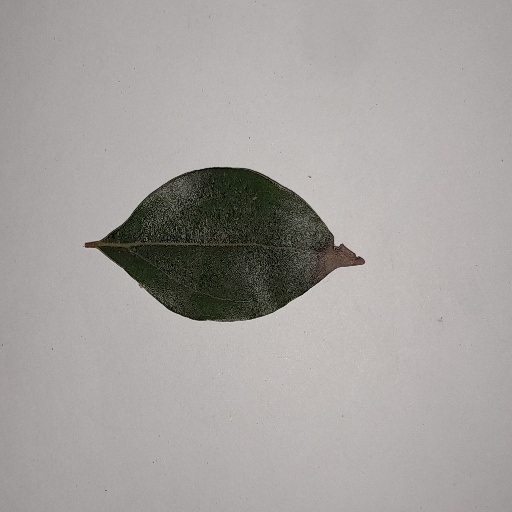
Species: Camphor
Leaf condition: Bacterial Spot